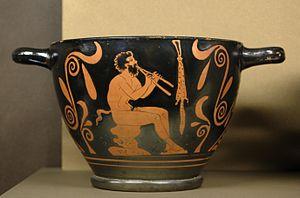
Satyre jouant de l'aulos. Face A d'un skyphos lucanien (Métaponte) à figures rouges, vers 400-390 av. J.-C.